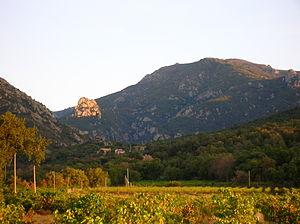
Le massif des Albères est un massif de montagnes qui constitue la partie la plus orientale de la chaîne pyrénéenne.